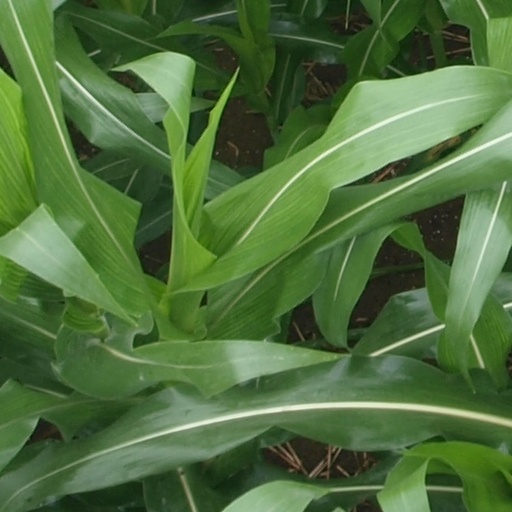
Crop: maize; corn